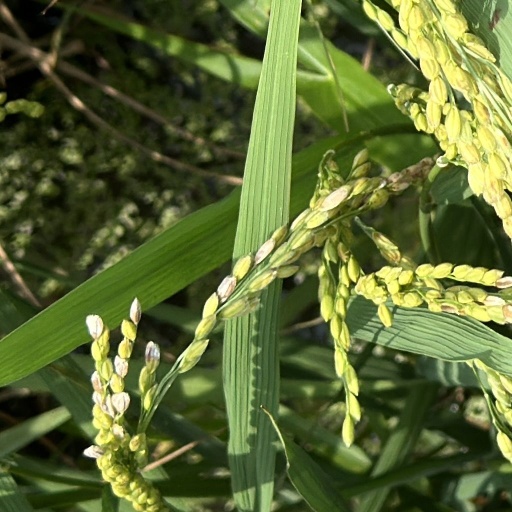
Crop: rice